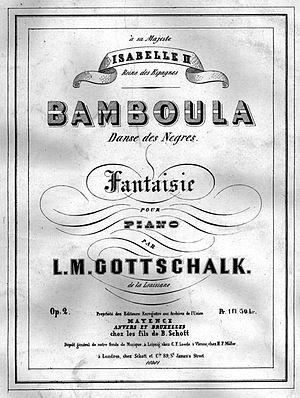
Affiche pour un spectacle musical ""Bamboula"" par Louis Moreau Gottschalk."
Louis Moreau Gottschalk est un compositeur et pianiste virtuose américain qui a fait le tour du monde pour interpréter ses propres œuvres.
La bamboula est une danse effectuée au son d'une variété de tambour africain, le bamboula, instrument à percussion dont elle tient son nom. Par extension, bamboula est également utilisé en argot pour désigner un tirailleur sénégalais ou une personne noire, avec une connotation raciste proche de celle du terme « nègre ».